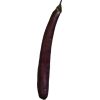
Label: Eggplant long 1